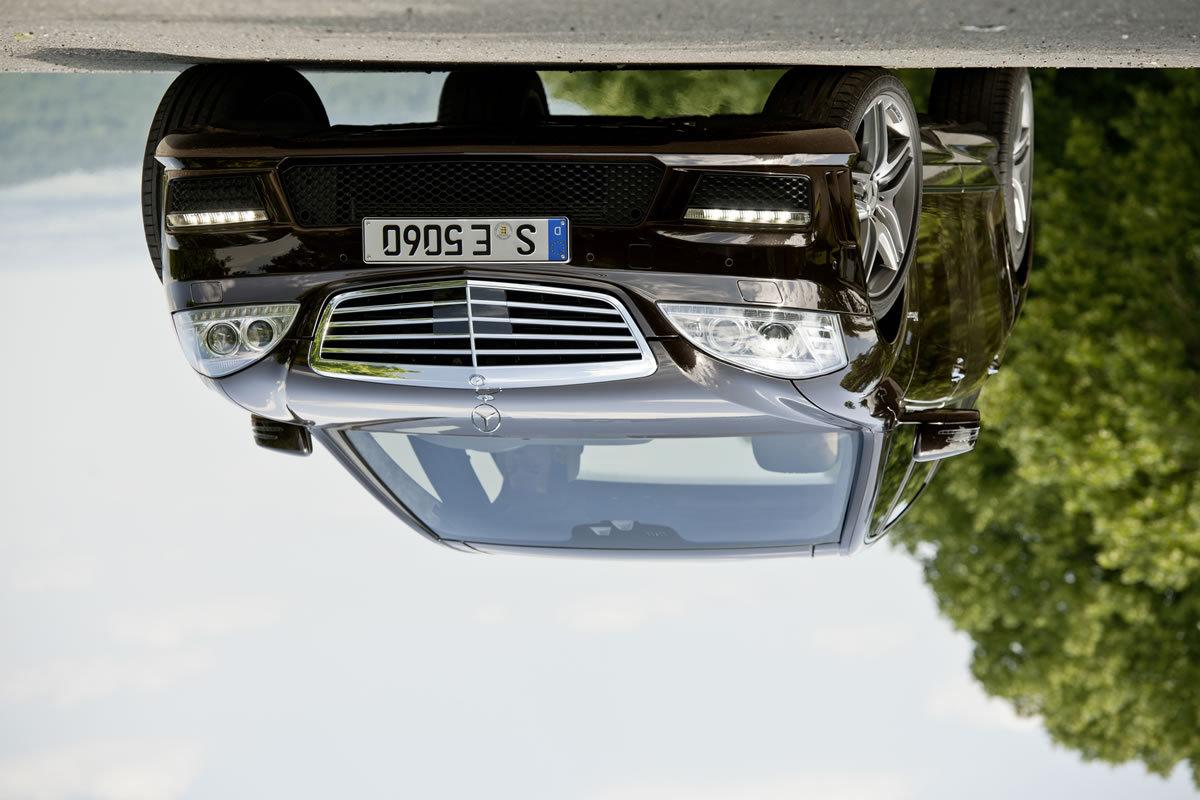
Aucun dommage détecté.
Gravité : aucun